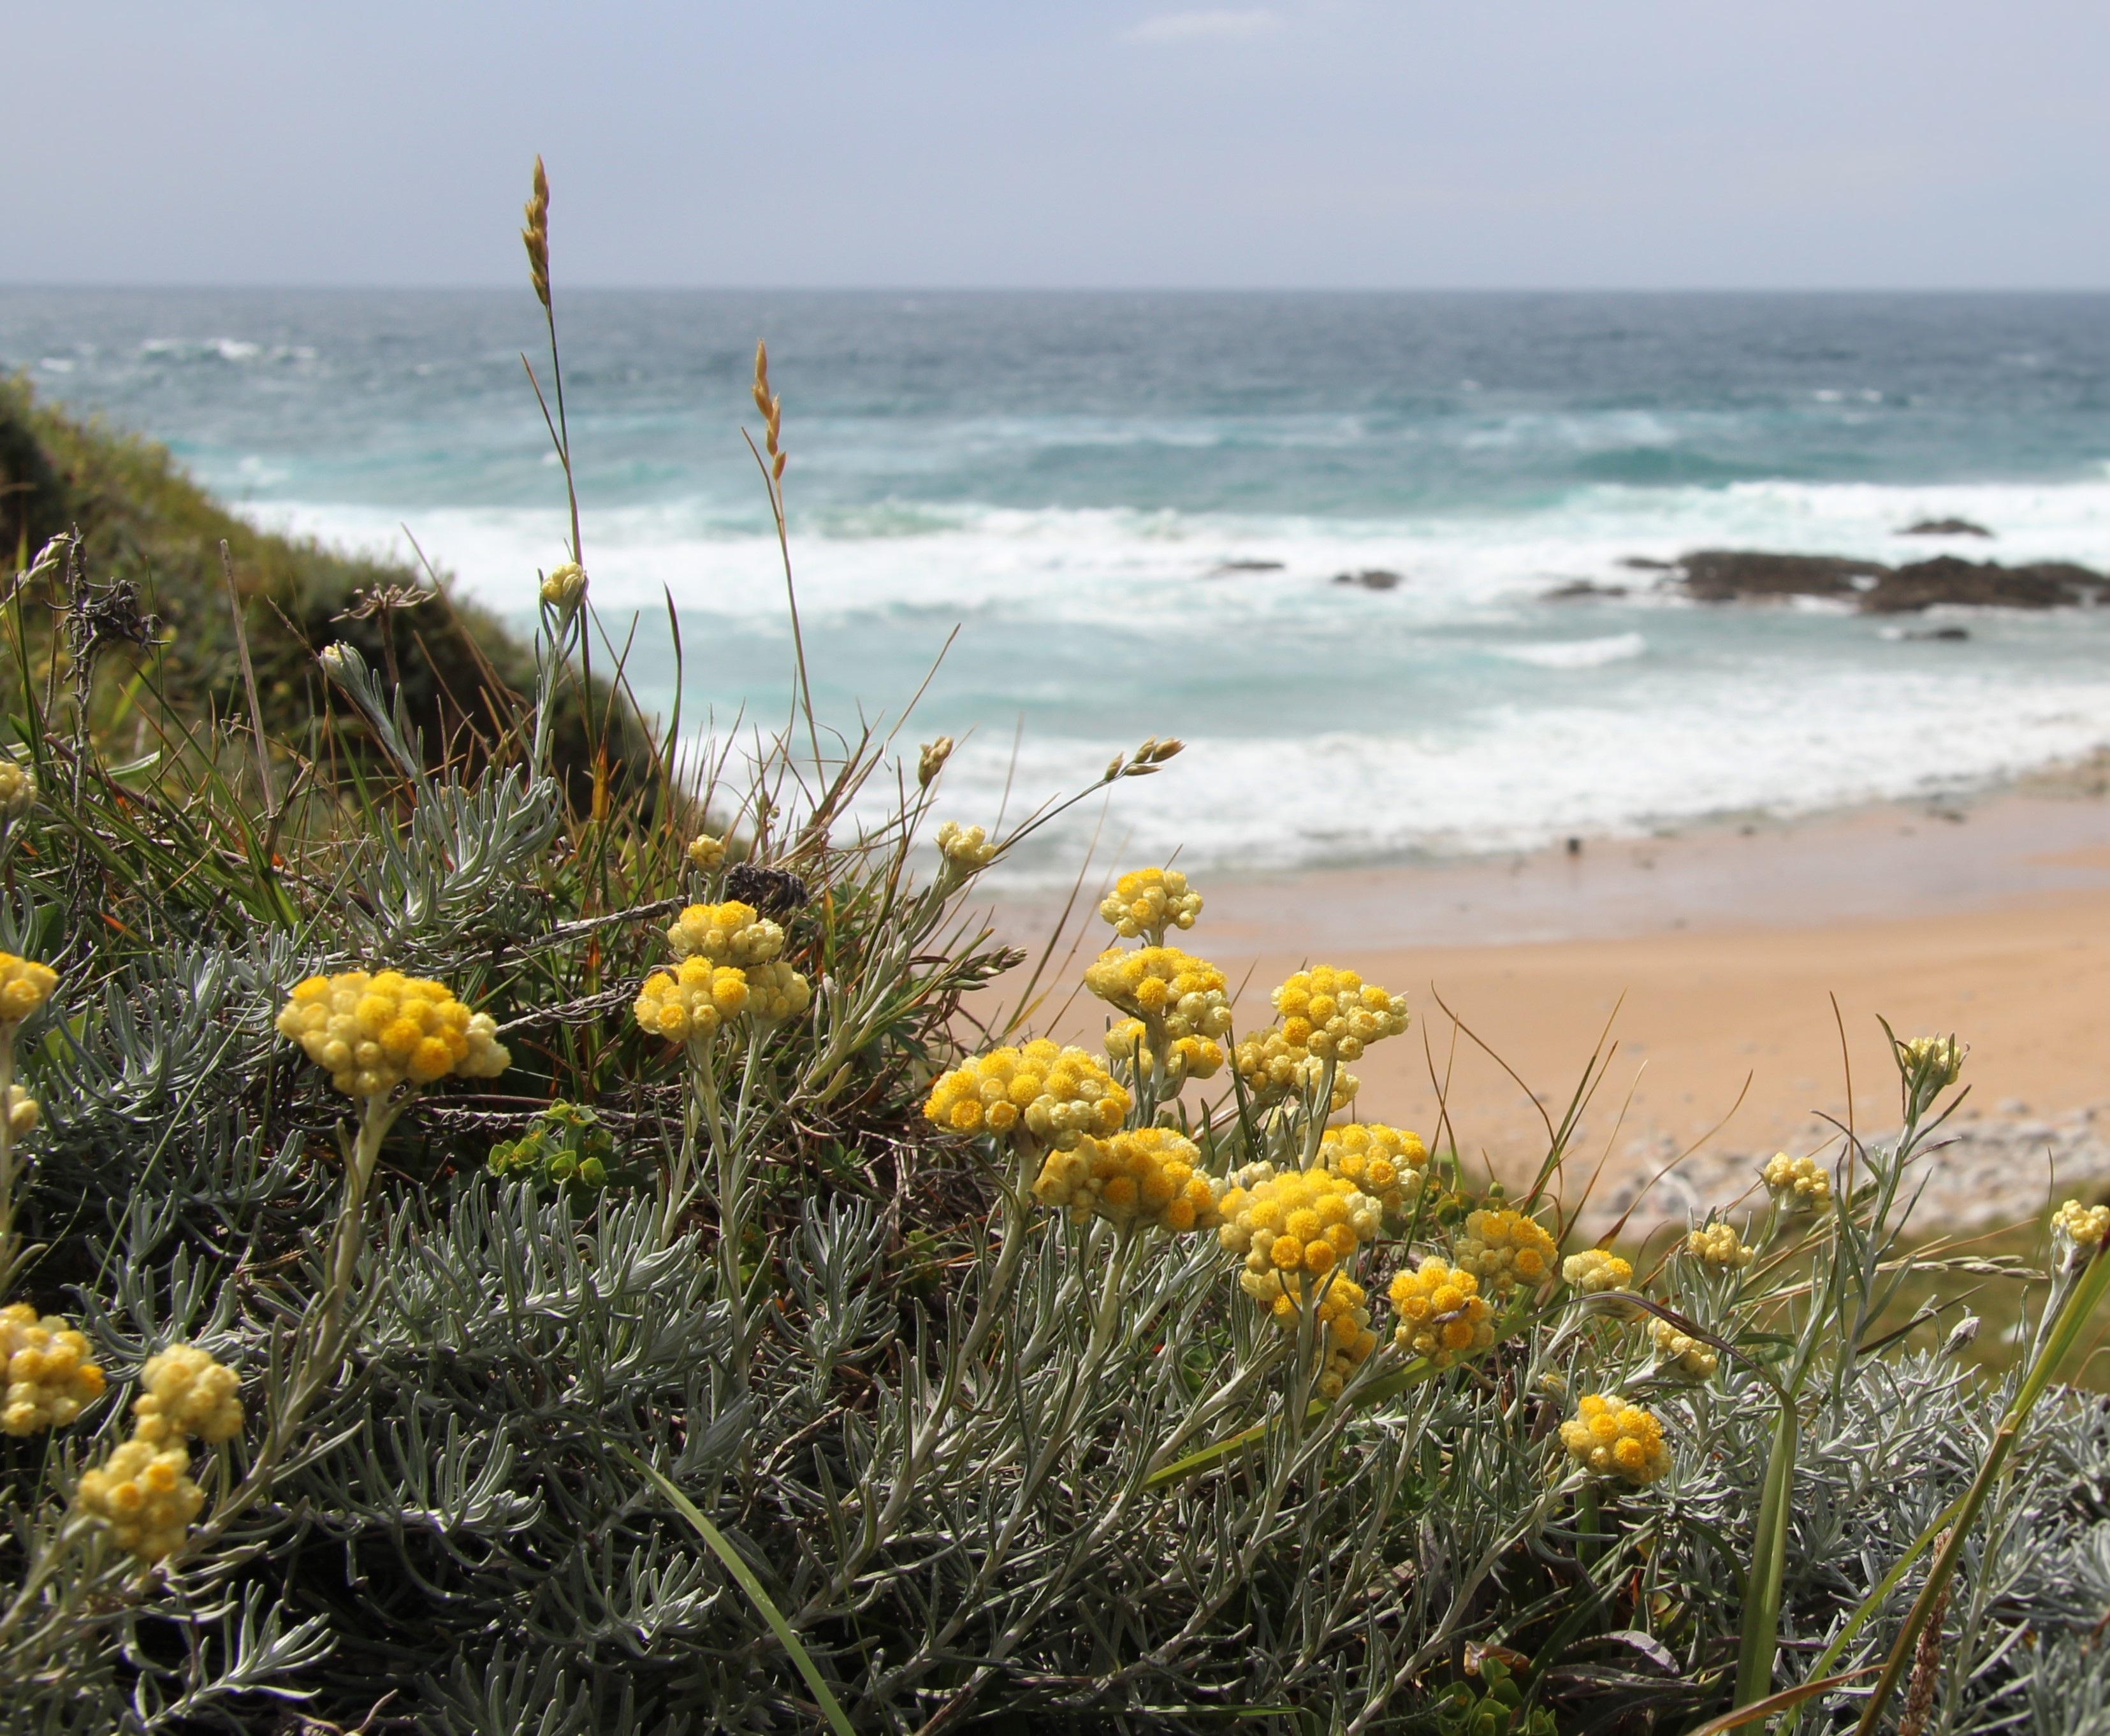
beach, sea, coast, sand, ocean, plant, shore, flower, wind, yellow, body of water, wildflower, habitat, beach flowers